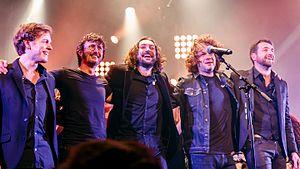
Premier concert du groupe Matmatah suite à sa reformation en 2016 à l'occasion de l'émission L'Avant-Scène tournée à l'Espace Avel Vor de Plougastel le 16 février 2017.
Cet article contient une chronologie des principaux événements reliés à l'univers du rock en France.